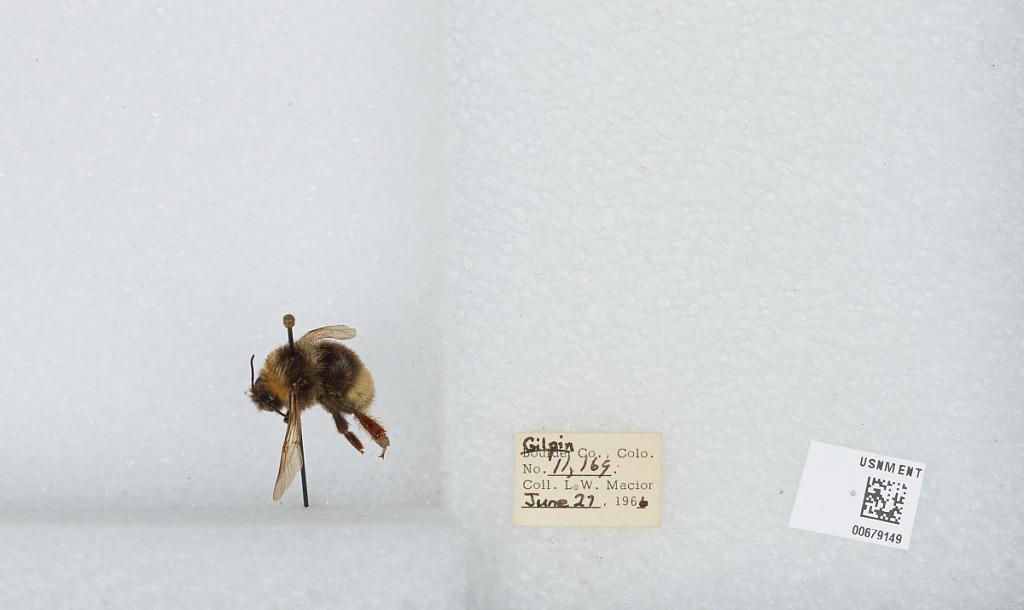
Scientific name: Bombus (Bombus) occidentalis Greene
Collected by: L. Macior
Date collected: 1966-6-27
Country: United States
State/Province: Colorado
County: Gilpin
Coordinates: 39.8908, -105.508